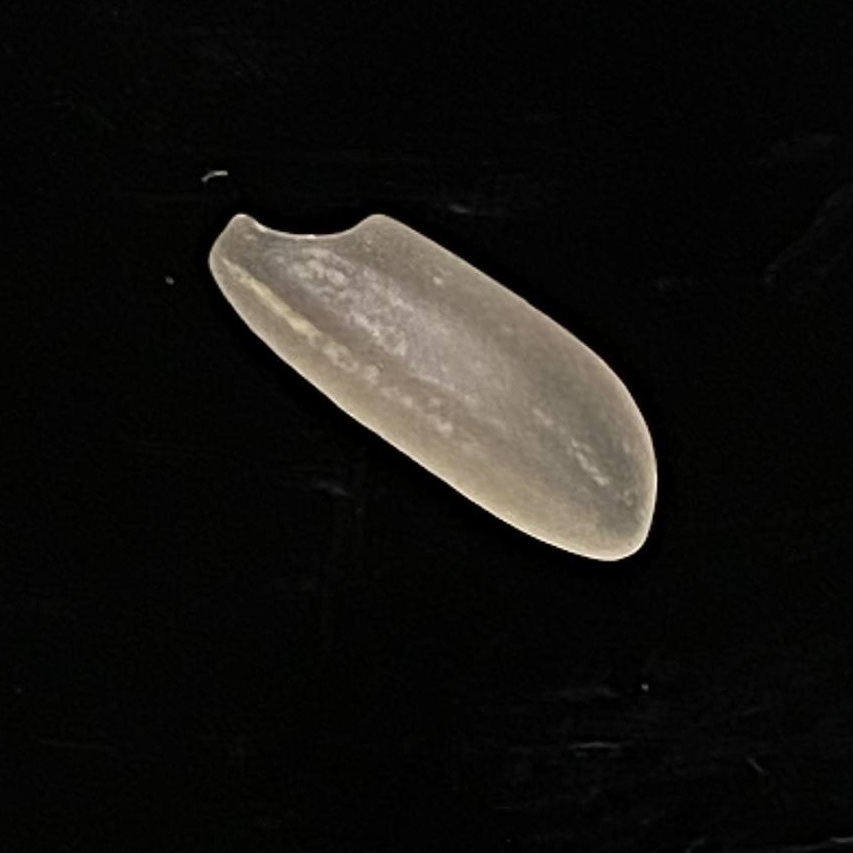
Rice variety: Subol_Lota